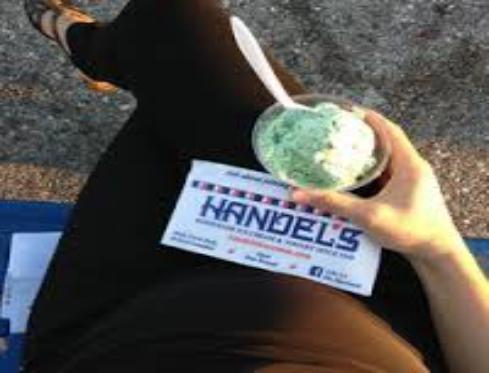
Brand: Handel's Homemade Ice Cream & Yogurt
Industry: Food